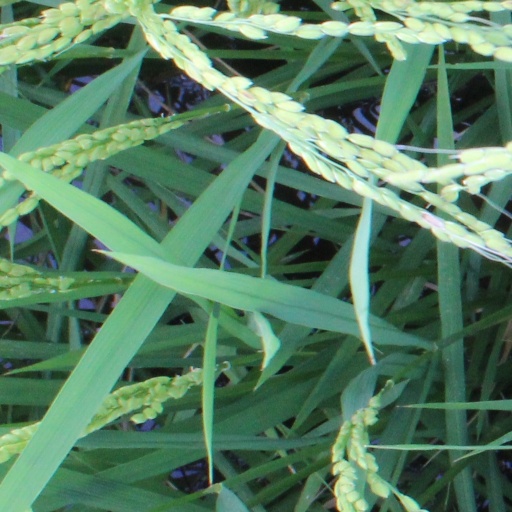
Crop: rice